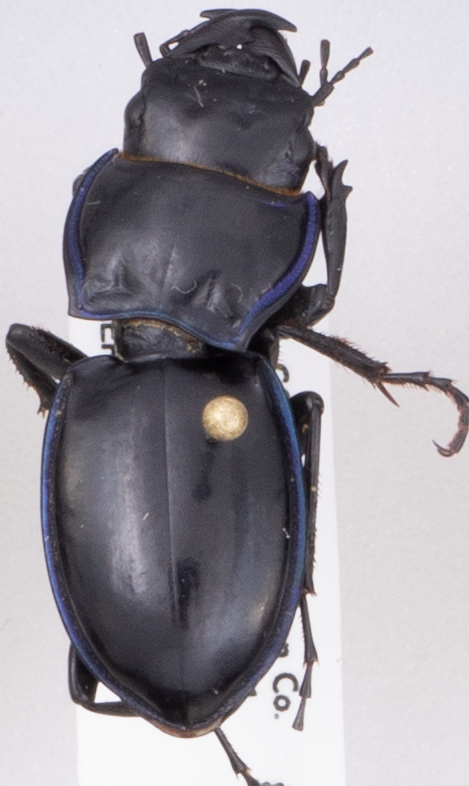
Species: Pasimachus elongatus
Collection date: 2021-07-14 04:00:00
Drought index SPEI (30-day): -0.24
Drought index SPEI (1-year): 0.1
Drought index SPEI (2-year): -0.62